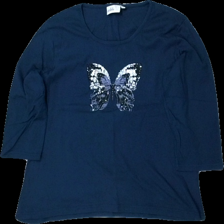
View: front
Type: Top
Category: Ladies
Brand: Isolde
Colors: Blue, Grey, Black
Material: 100% bomull
Pattern: Animal print
Cut: C-collar
Size: L
Season: All
Damage: dammig
Damage location: middle center
Damage 2: dammig
Damage 2 location: middle center
Price range: <50
Recommended usage: Reuse
Description: Tröja med pärl och gillter tryck